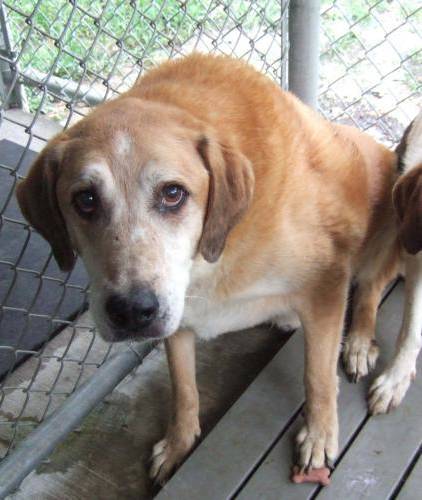
Label: dog